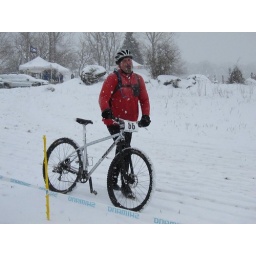
Winter mountain bike racing in Leesburg, VA